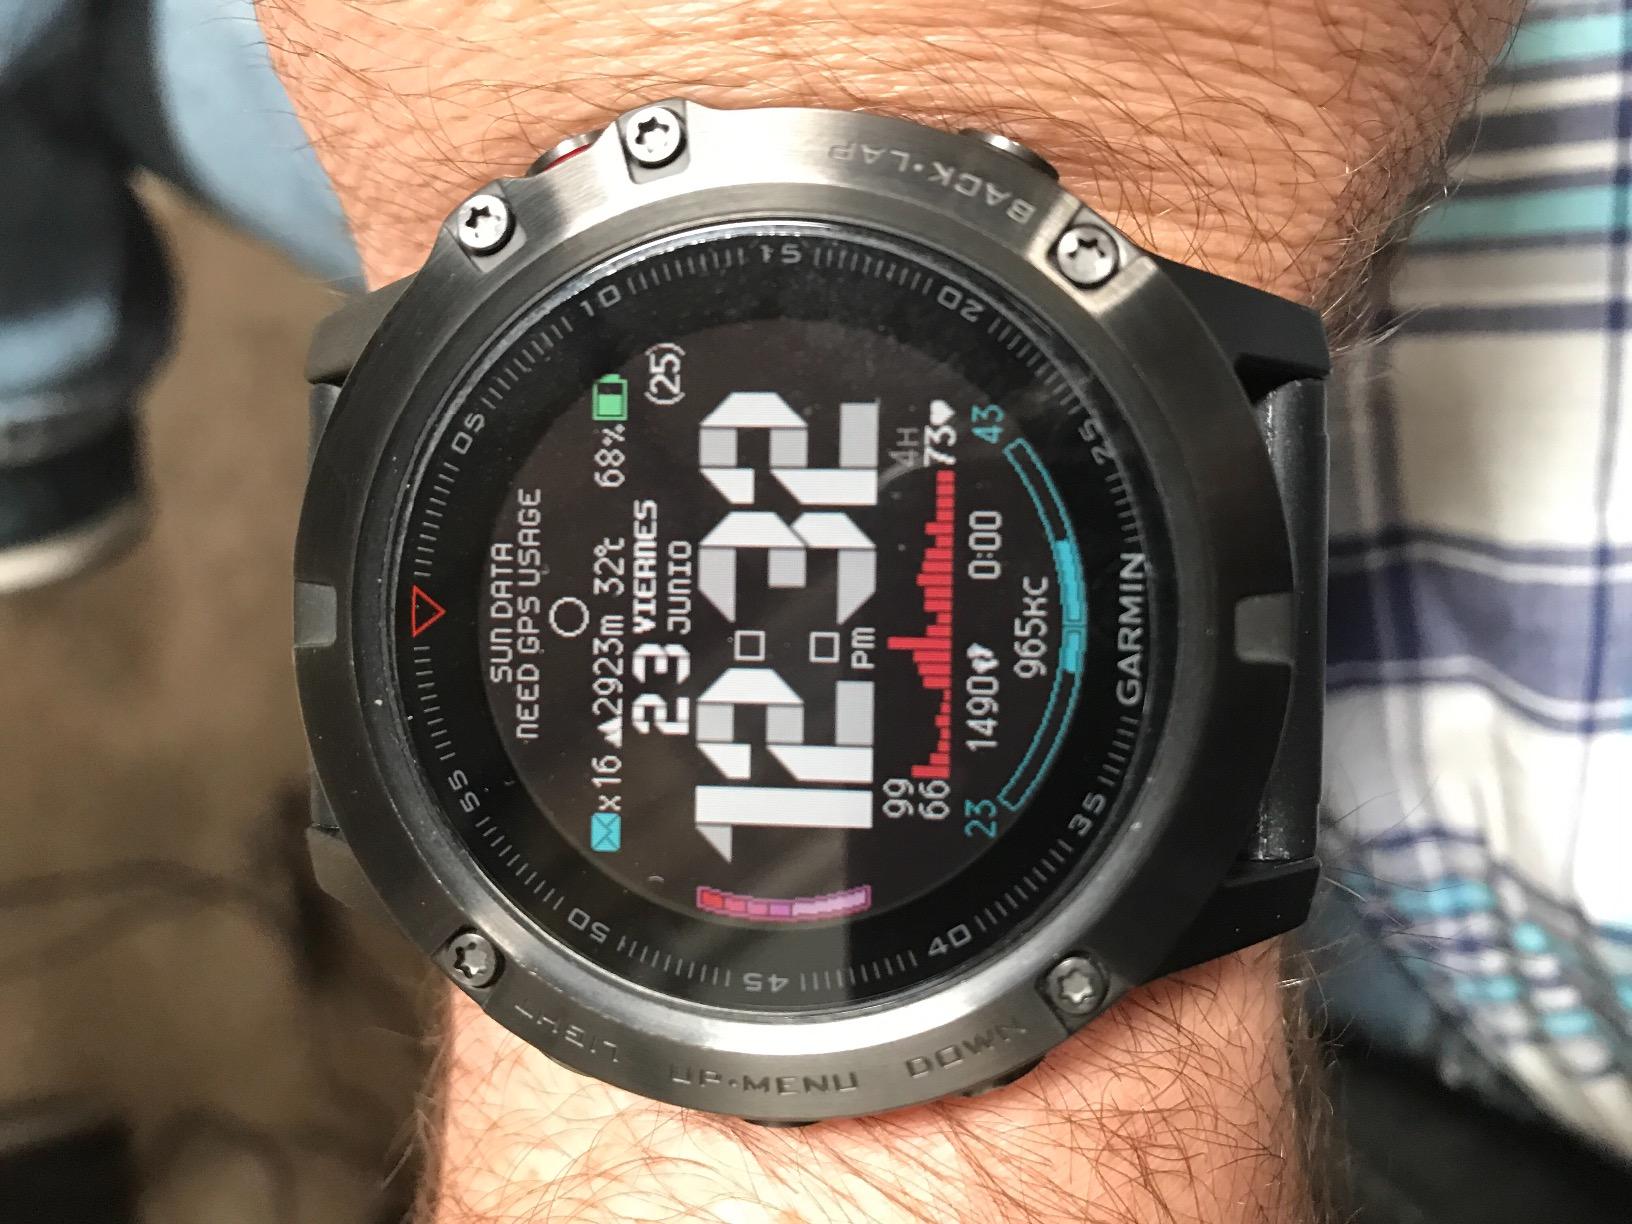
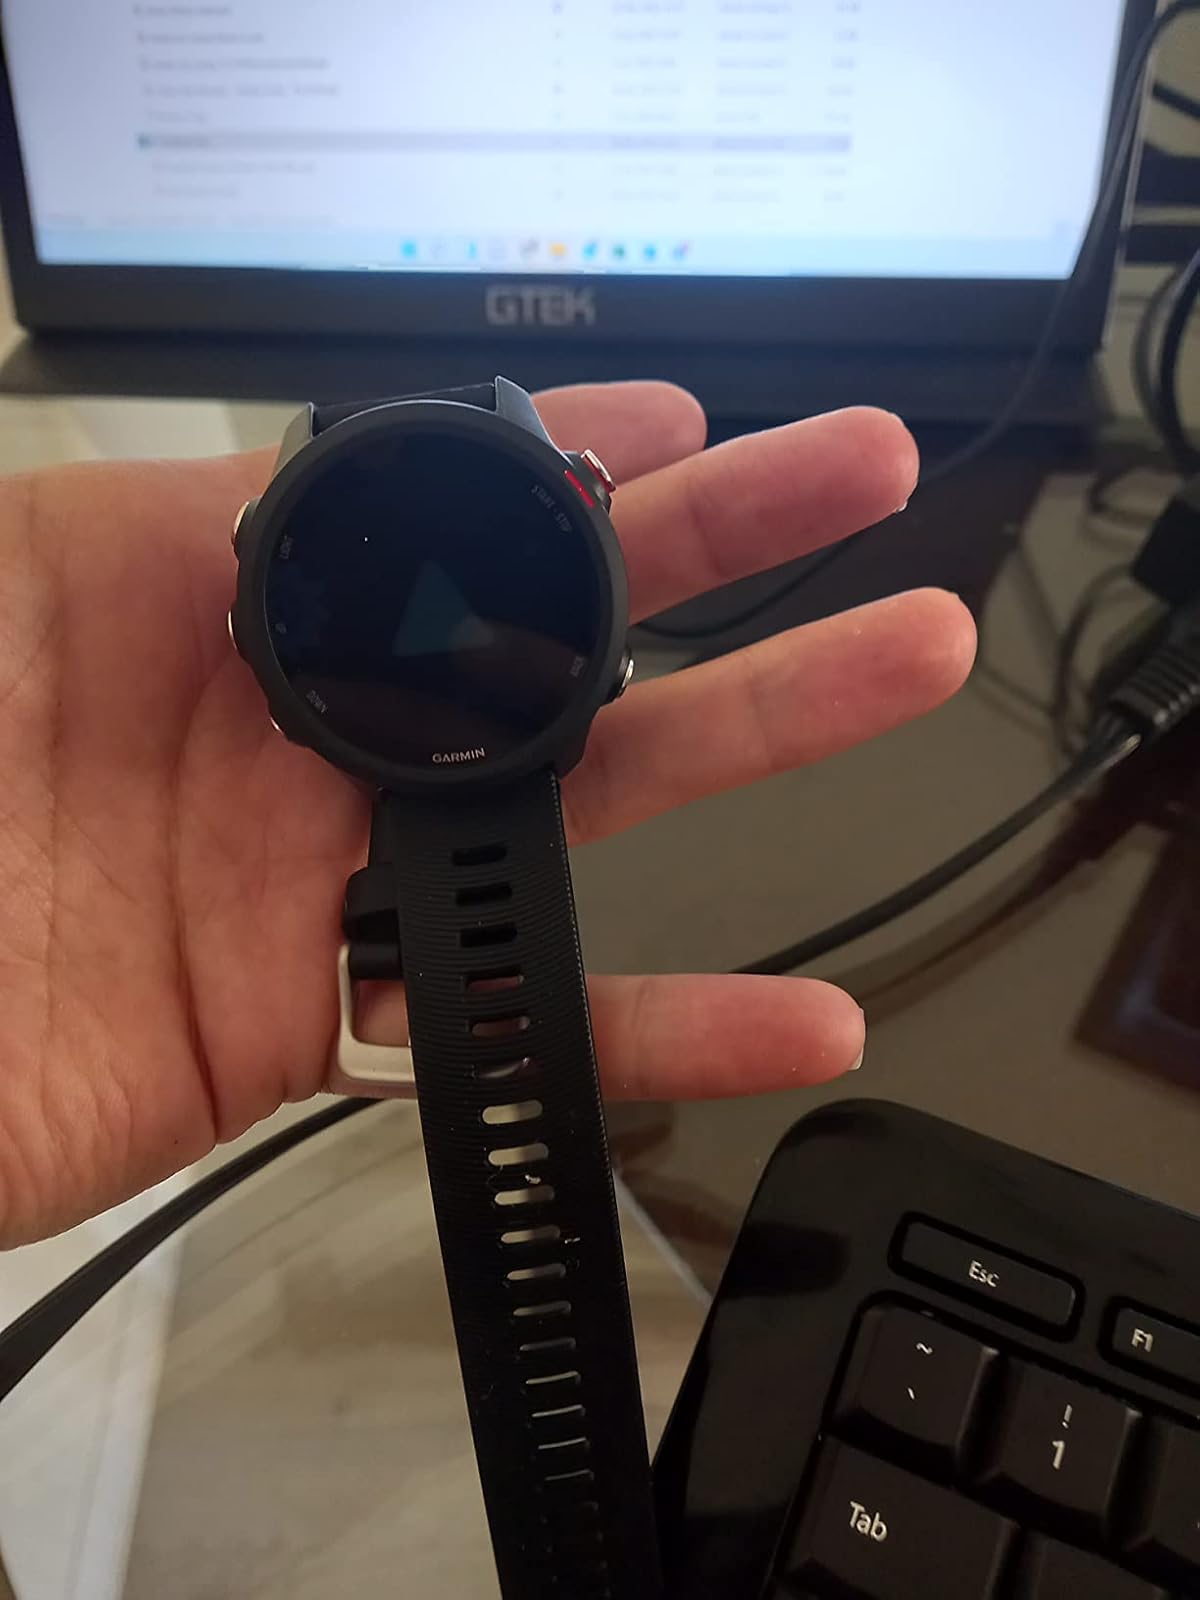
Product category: smartwatch
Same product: no